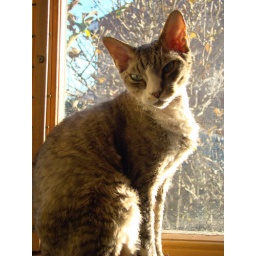
My cat Gizmo loves the sun and when its freezing cold he sun bathes in the window